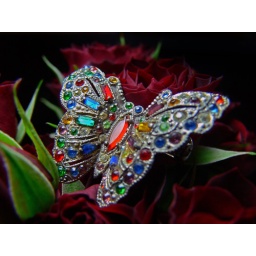
butterfly brooch in the red petals